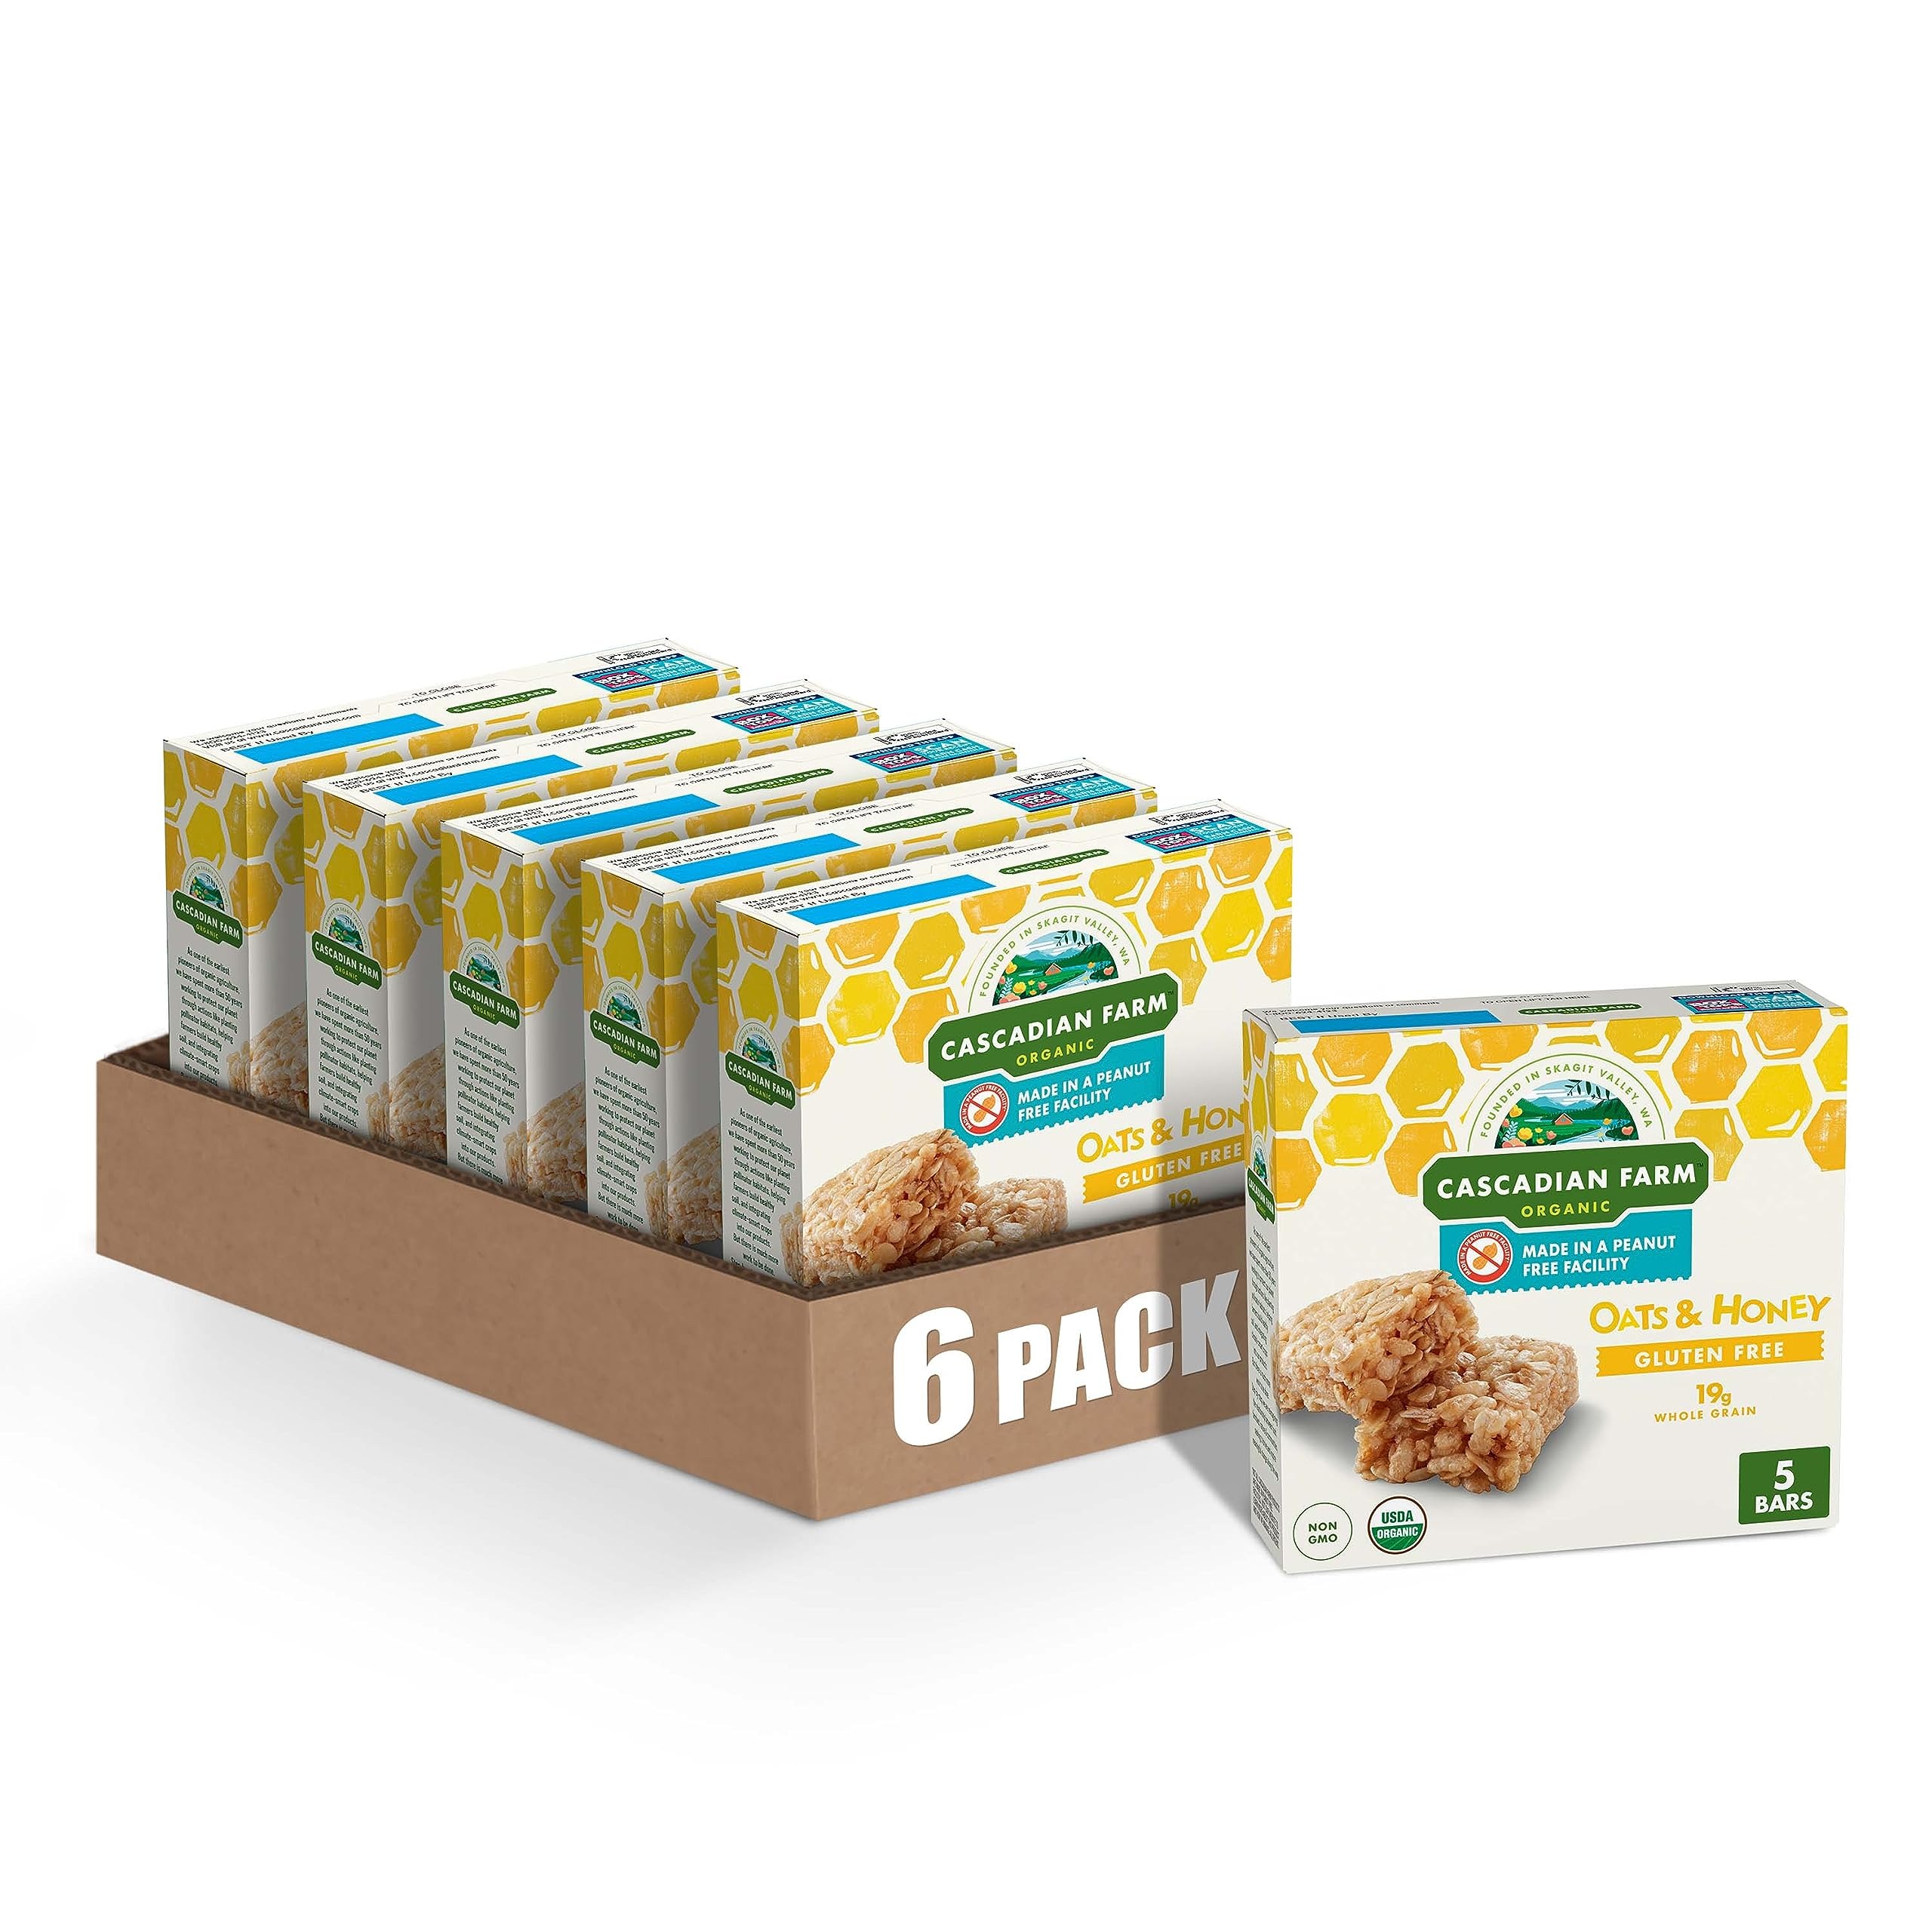
Item Name: Cascadian Farm Organic Granola Bar, Oats and Honey, 5 Bars, 6 oz (Pack of 6)
Bullet Point 1: OATS & HONEY GRANOLA BARS: Made with organic whole grain oats and golden honey
Bullet Point 2: NON GMO: Certified organic granola bars made without GMOS or synthetic pesticides
Bullet Point 3: ORGANIC SNACK: Contains no artificial flavors or artificial colors
Bullet Point 4: WHOLESOME INGREDIENTS: Made with 19 grams of whole grain and 3 grams of fiber per serving
Bullet Point 5: BOX CONTAINS: 5 bars, 6 oz (Pack of 6)
Value: 36.0
Unit: Ounce

Price: 27.99